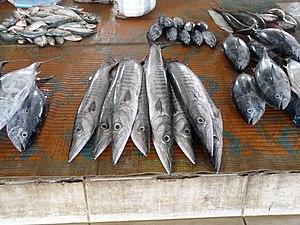
Barracudas au marché aux poissons de Sur (Oman)